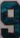
Number: 9